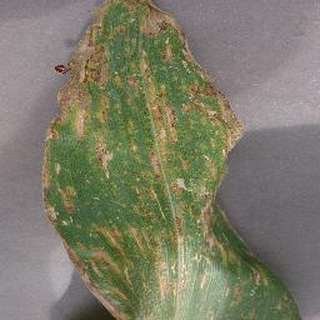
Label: corn_cercospora_leaf_spot